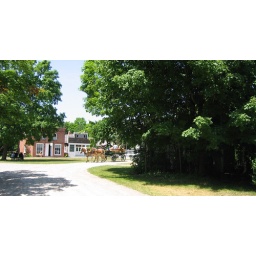
A view along the main street of the village. Note the horse and cart in the background.